Walt Kirk

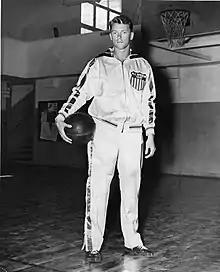
"The Illio", 1945

Walton Kirk Jr. (September 3, 1924 – December 12, 2012) was an American professional basketball player.